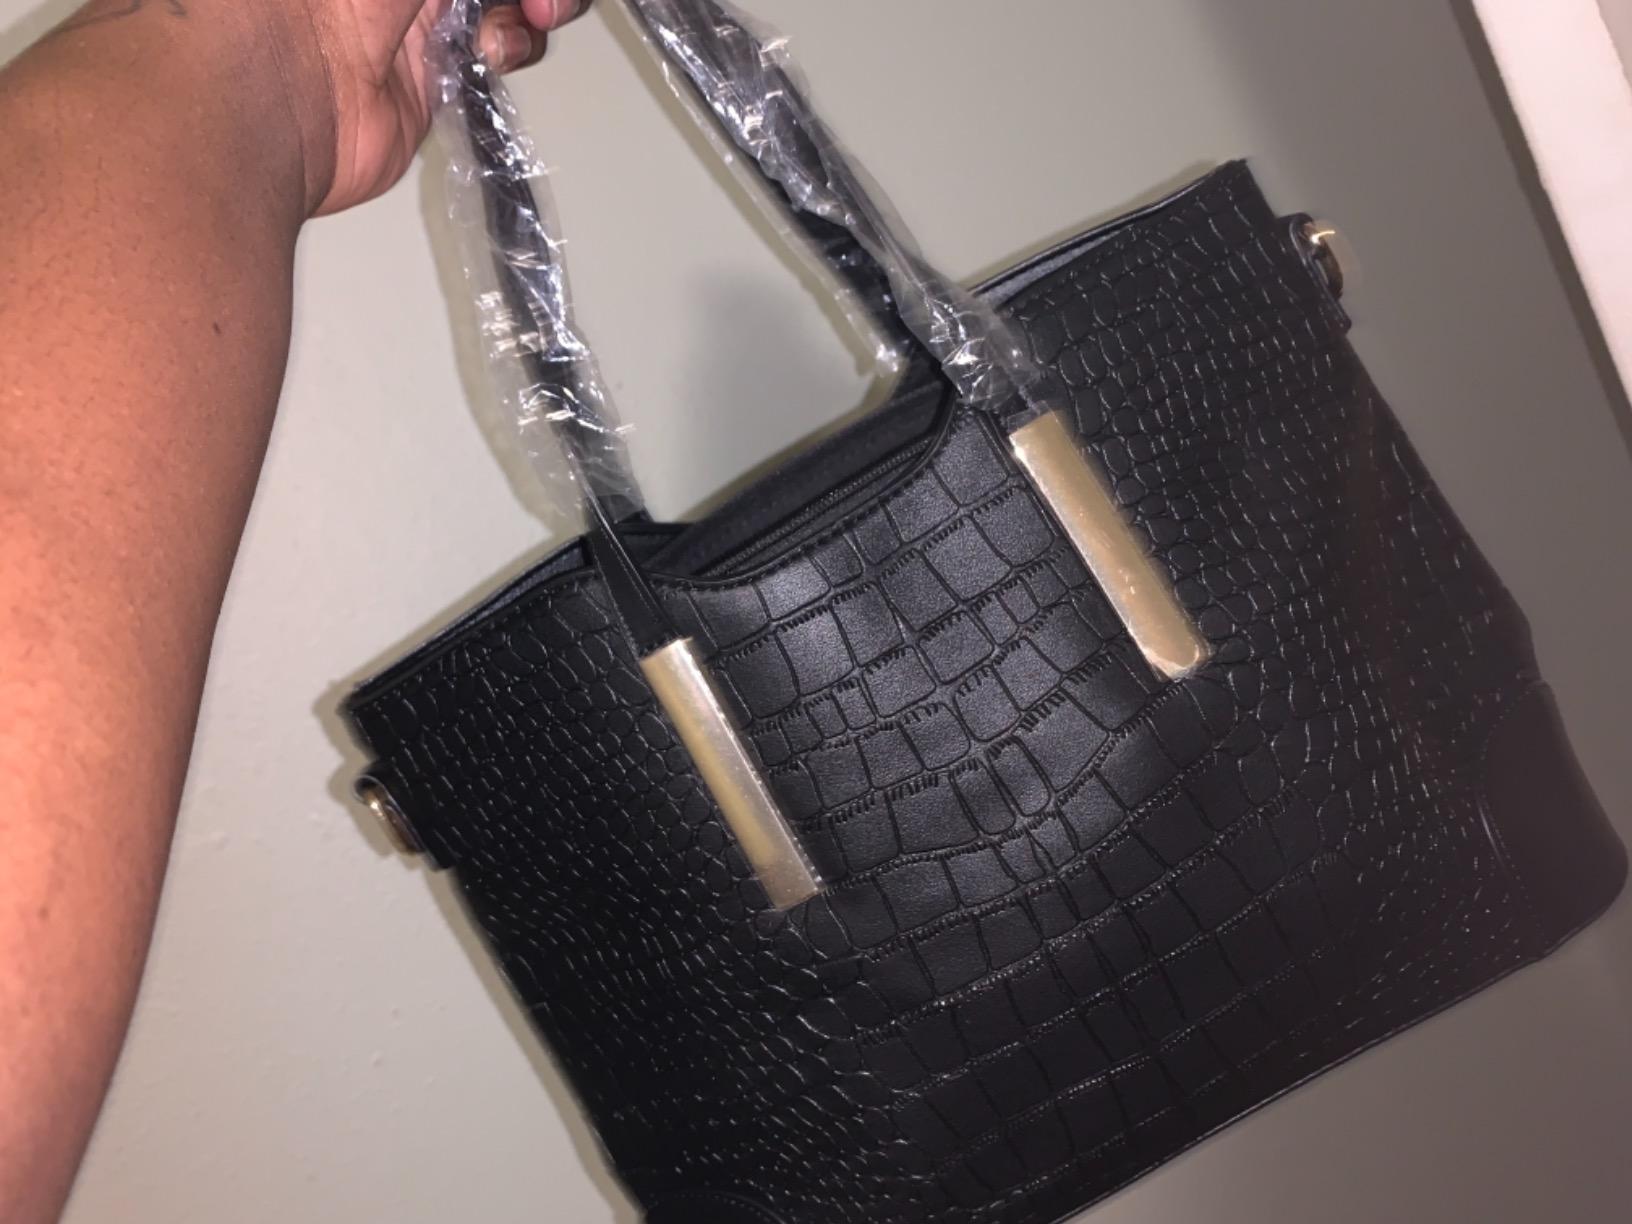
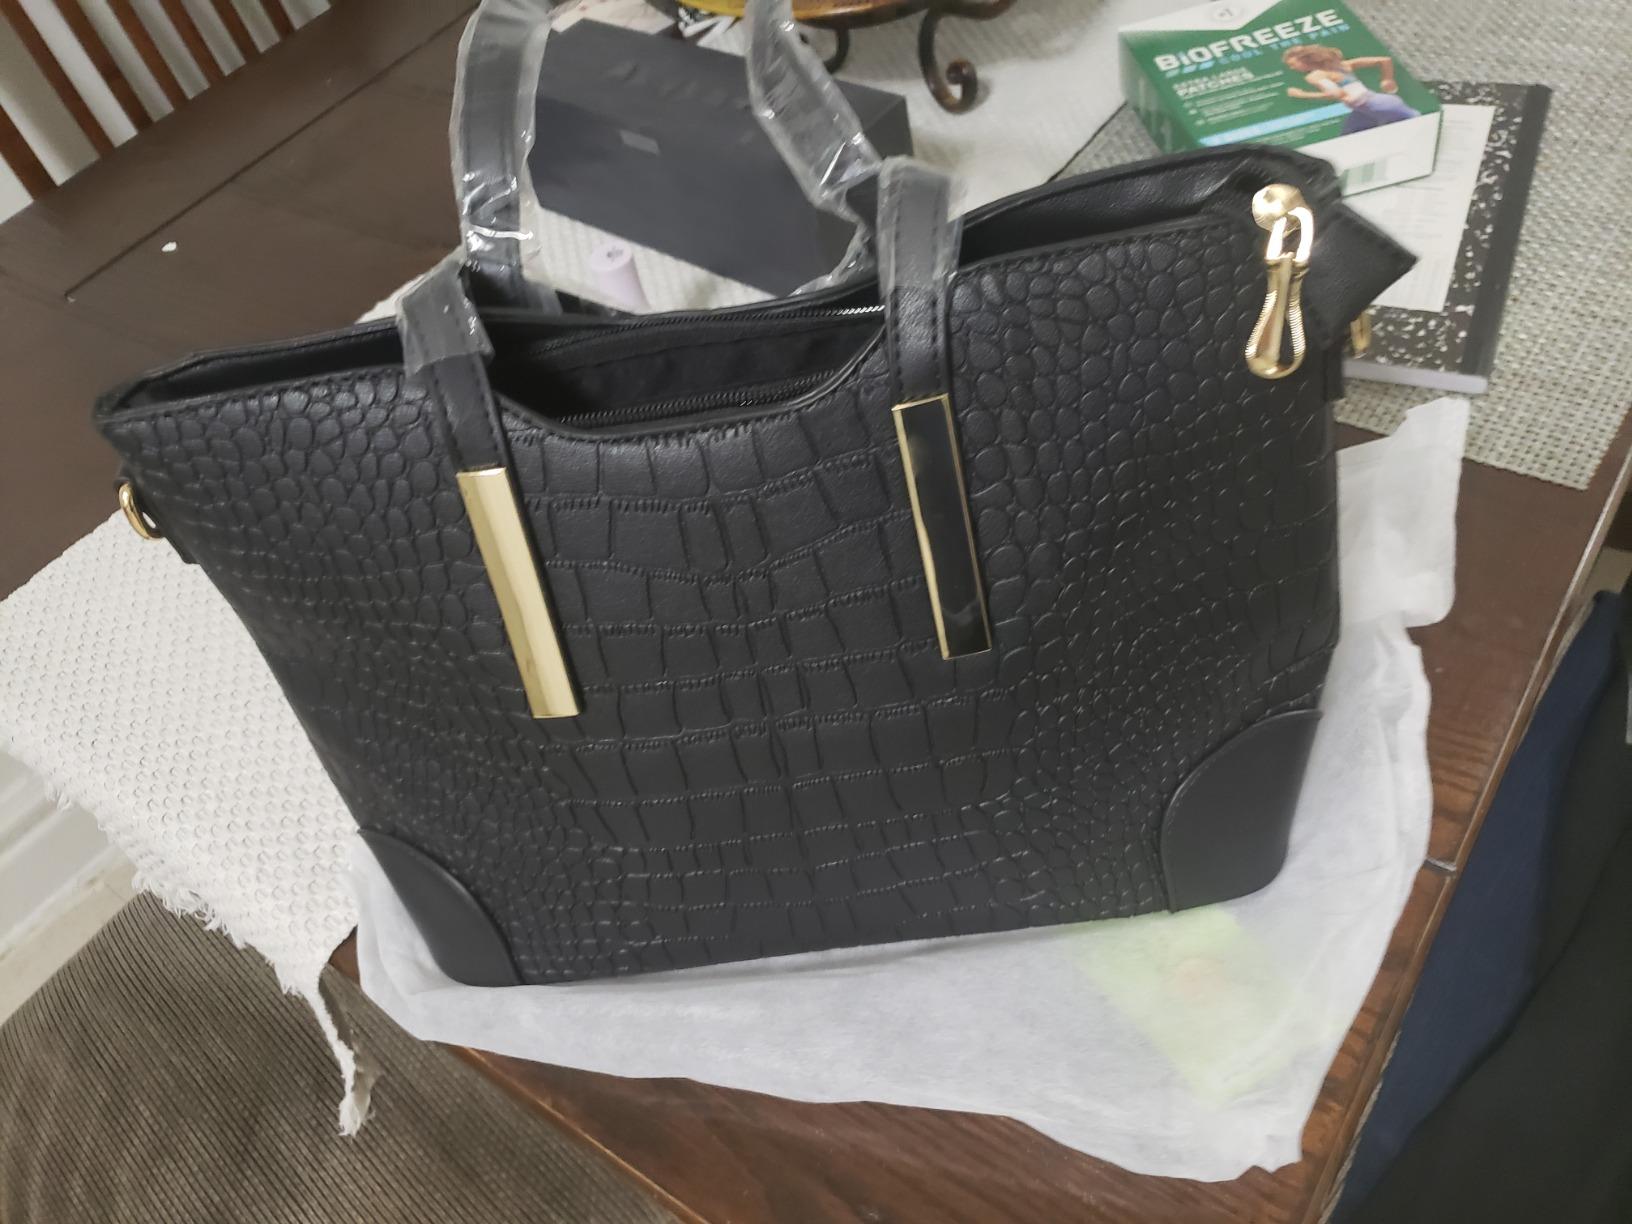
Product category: accessories_handbag
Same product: yes